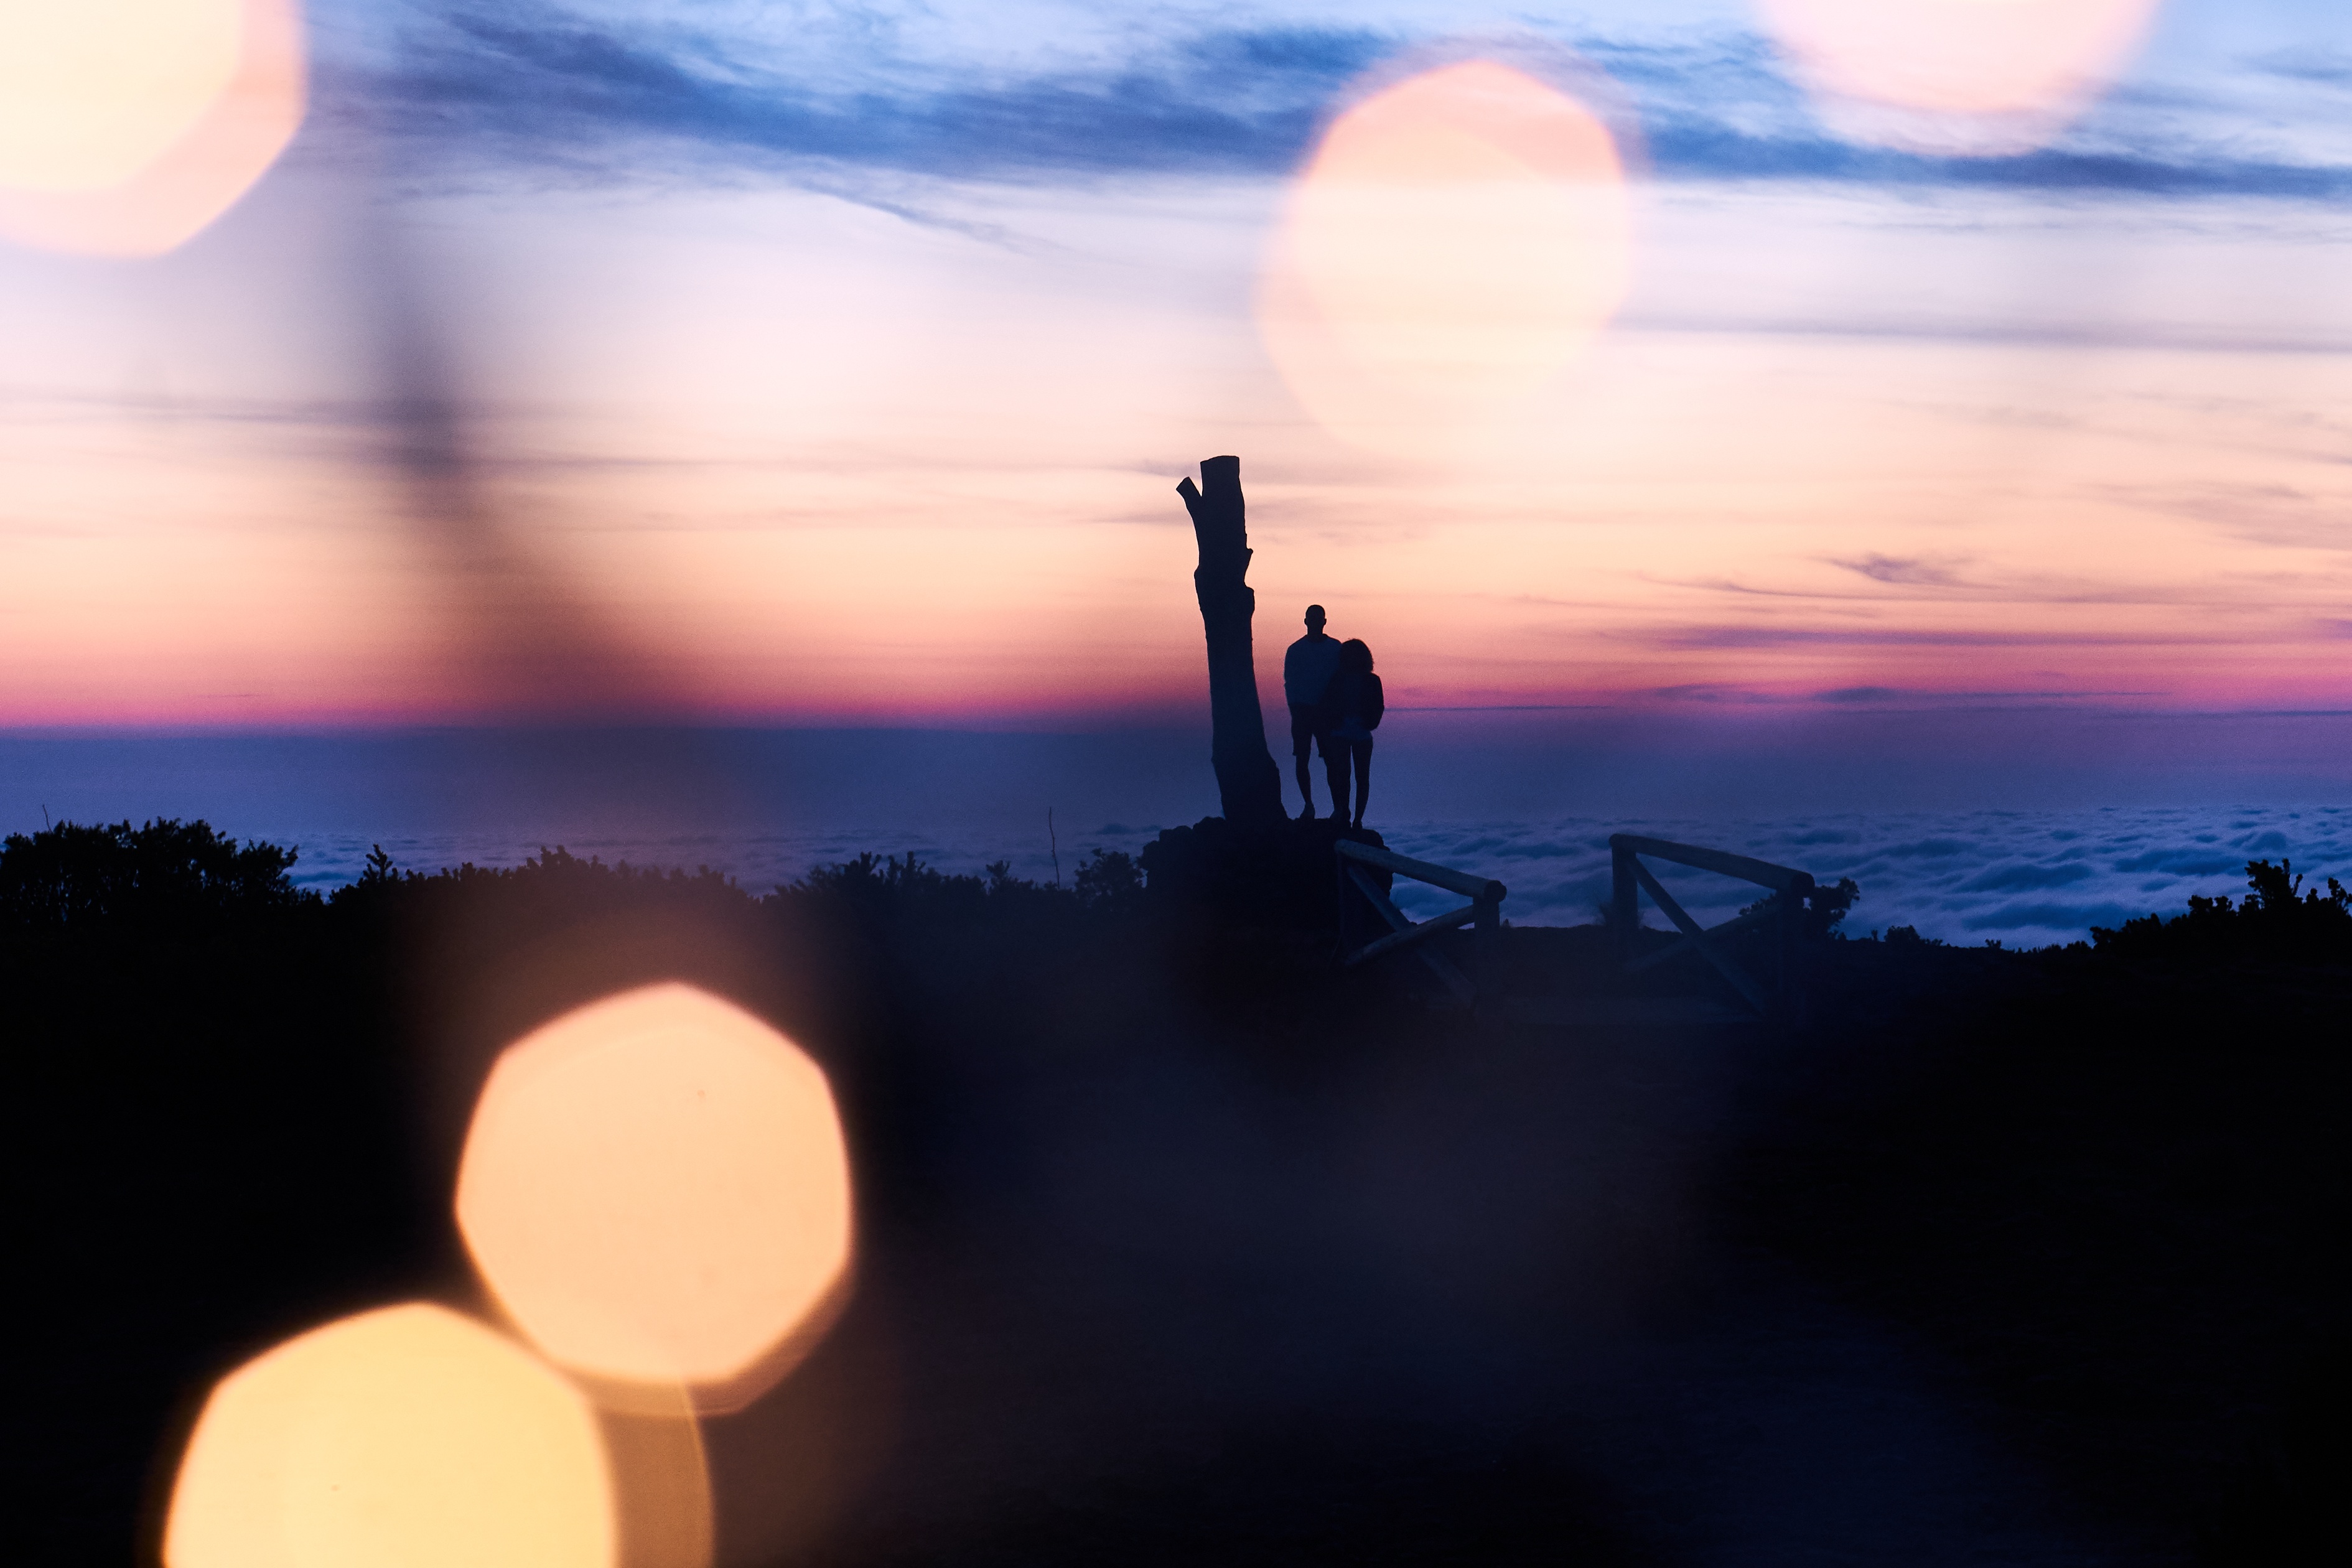
horizon, silhouette, light, cloud, sky, sun, sunrise, sunset, sunlight, morning, dawn, atmosphere, dusk, evening, reflection, blue, atmospheric phenomenon, atmosphere of earth